Achada Grande Frente

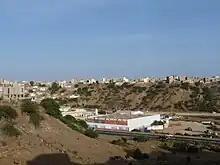
Achada Grande Frente from the Plateau of Praia with bits of Lem Ferreira on the left the SCCR beverage factory

Achada Grande Frente is a subdivision of the city of Praia in the island of Santiago, Cape Verde. Its population was 4,436 at the 2010 census. It is situated east of the city centre, between the Praia Harbour to the south and the Nelson Mandela International Airport to the north. The former Francisco Mendes International Airport was located in Achada Grande Frente.